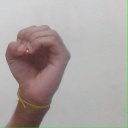
अक्षर: ऊ